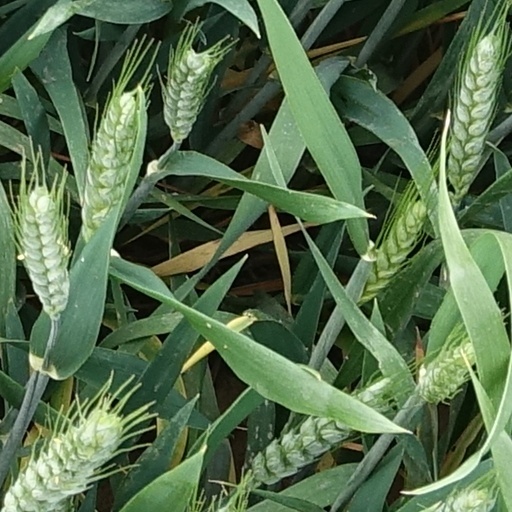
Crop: wheat